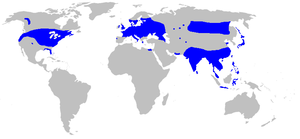
La famille des Acoracées ne comprend que quelques espèces appartenant au seul genre Acorus. Elle est représentée en France par le jonc odorant ou acore odorant dont on peut extraire, par distillation des rhizomes, une huile essentielle utilisée en parfumerie et en médecine.